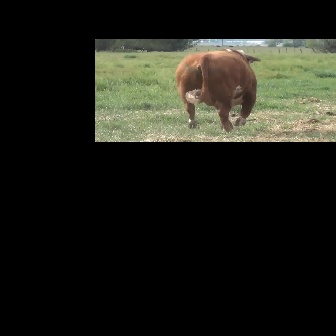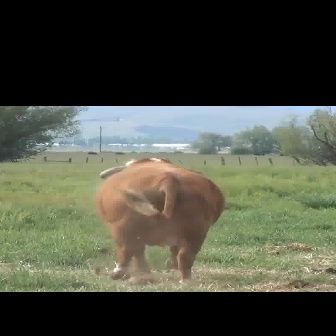
  Please identify the target specified by the bounding box [174,47,261,134] in the first image and locate it in the second image. Return the coordinates in [x_min,y_min,x_max,y_max] format.
Answer: [94,157,223,286]